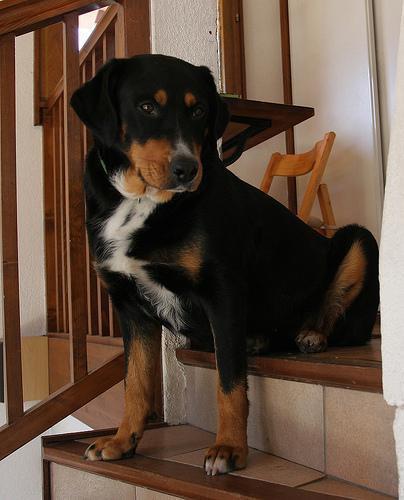
Appenzeller